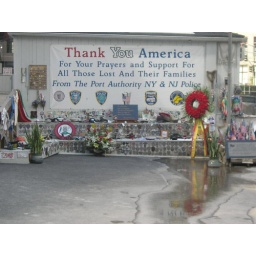
wall of thanks, near ground zero